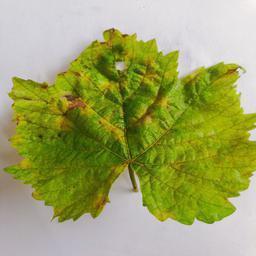
Label: Downy Mildew